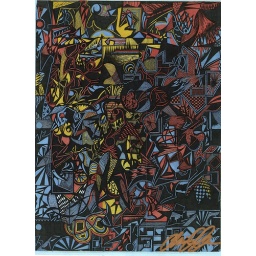
Drawn with black pen on notebook paper in class. Copied and white spaces filled in with markers.